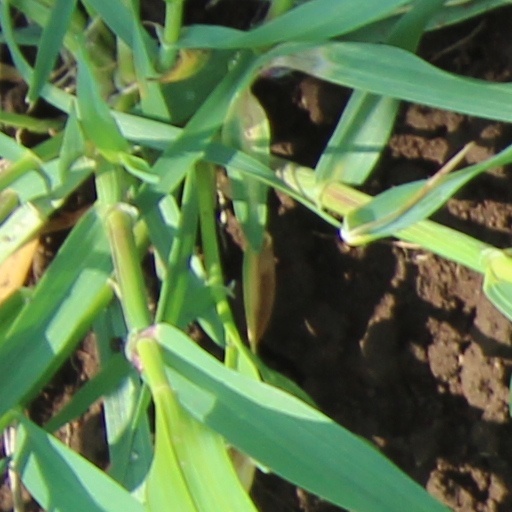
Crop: wheat